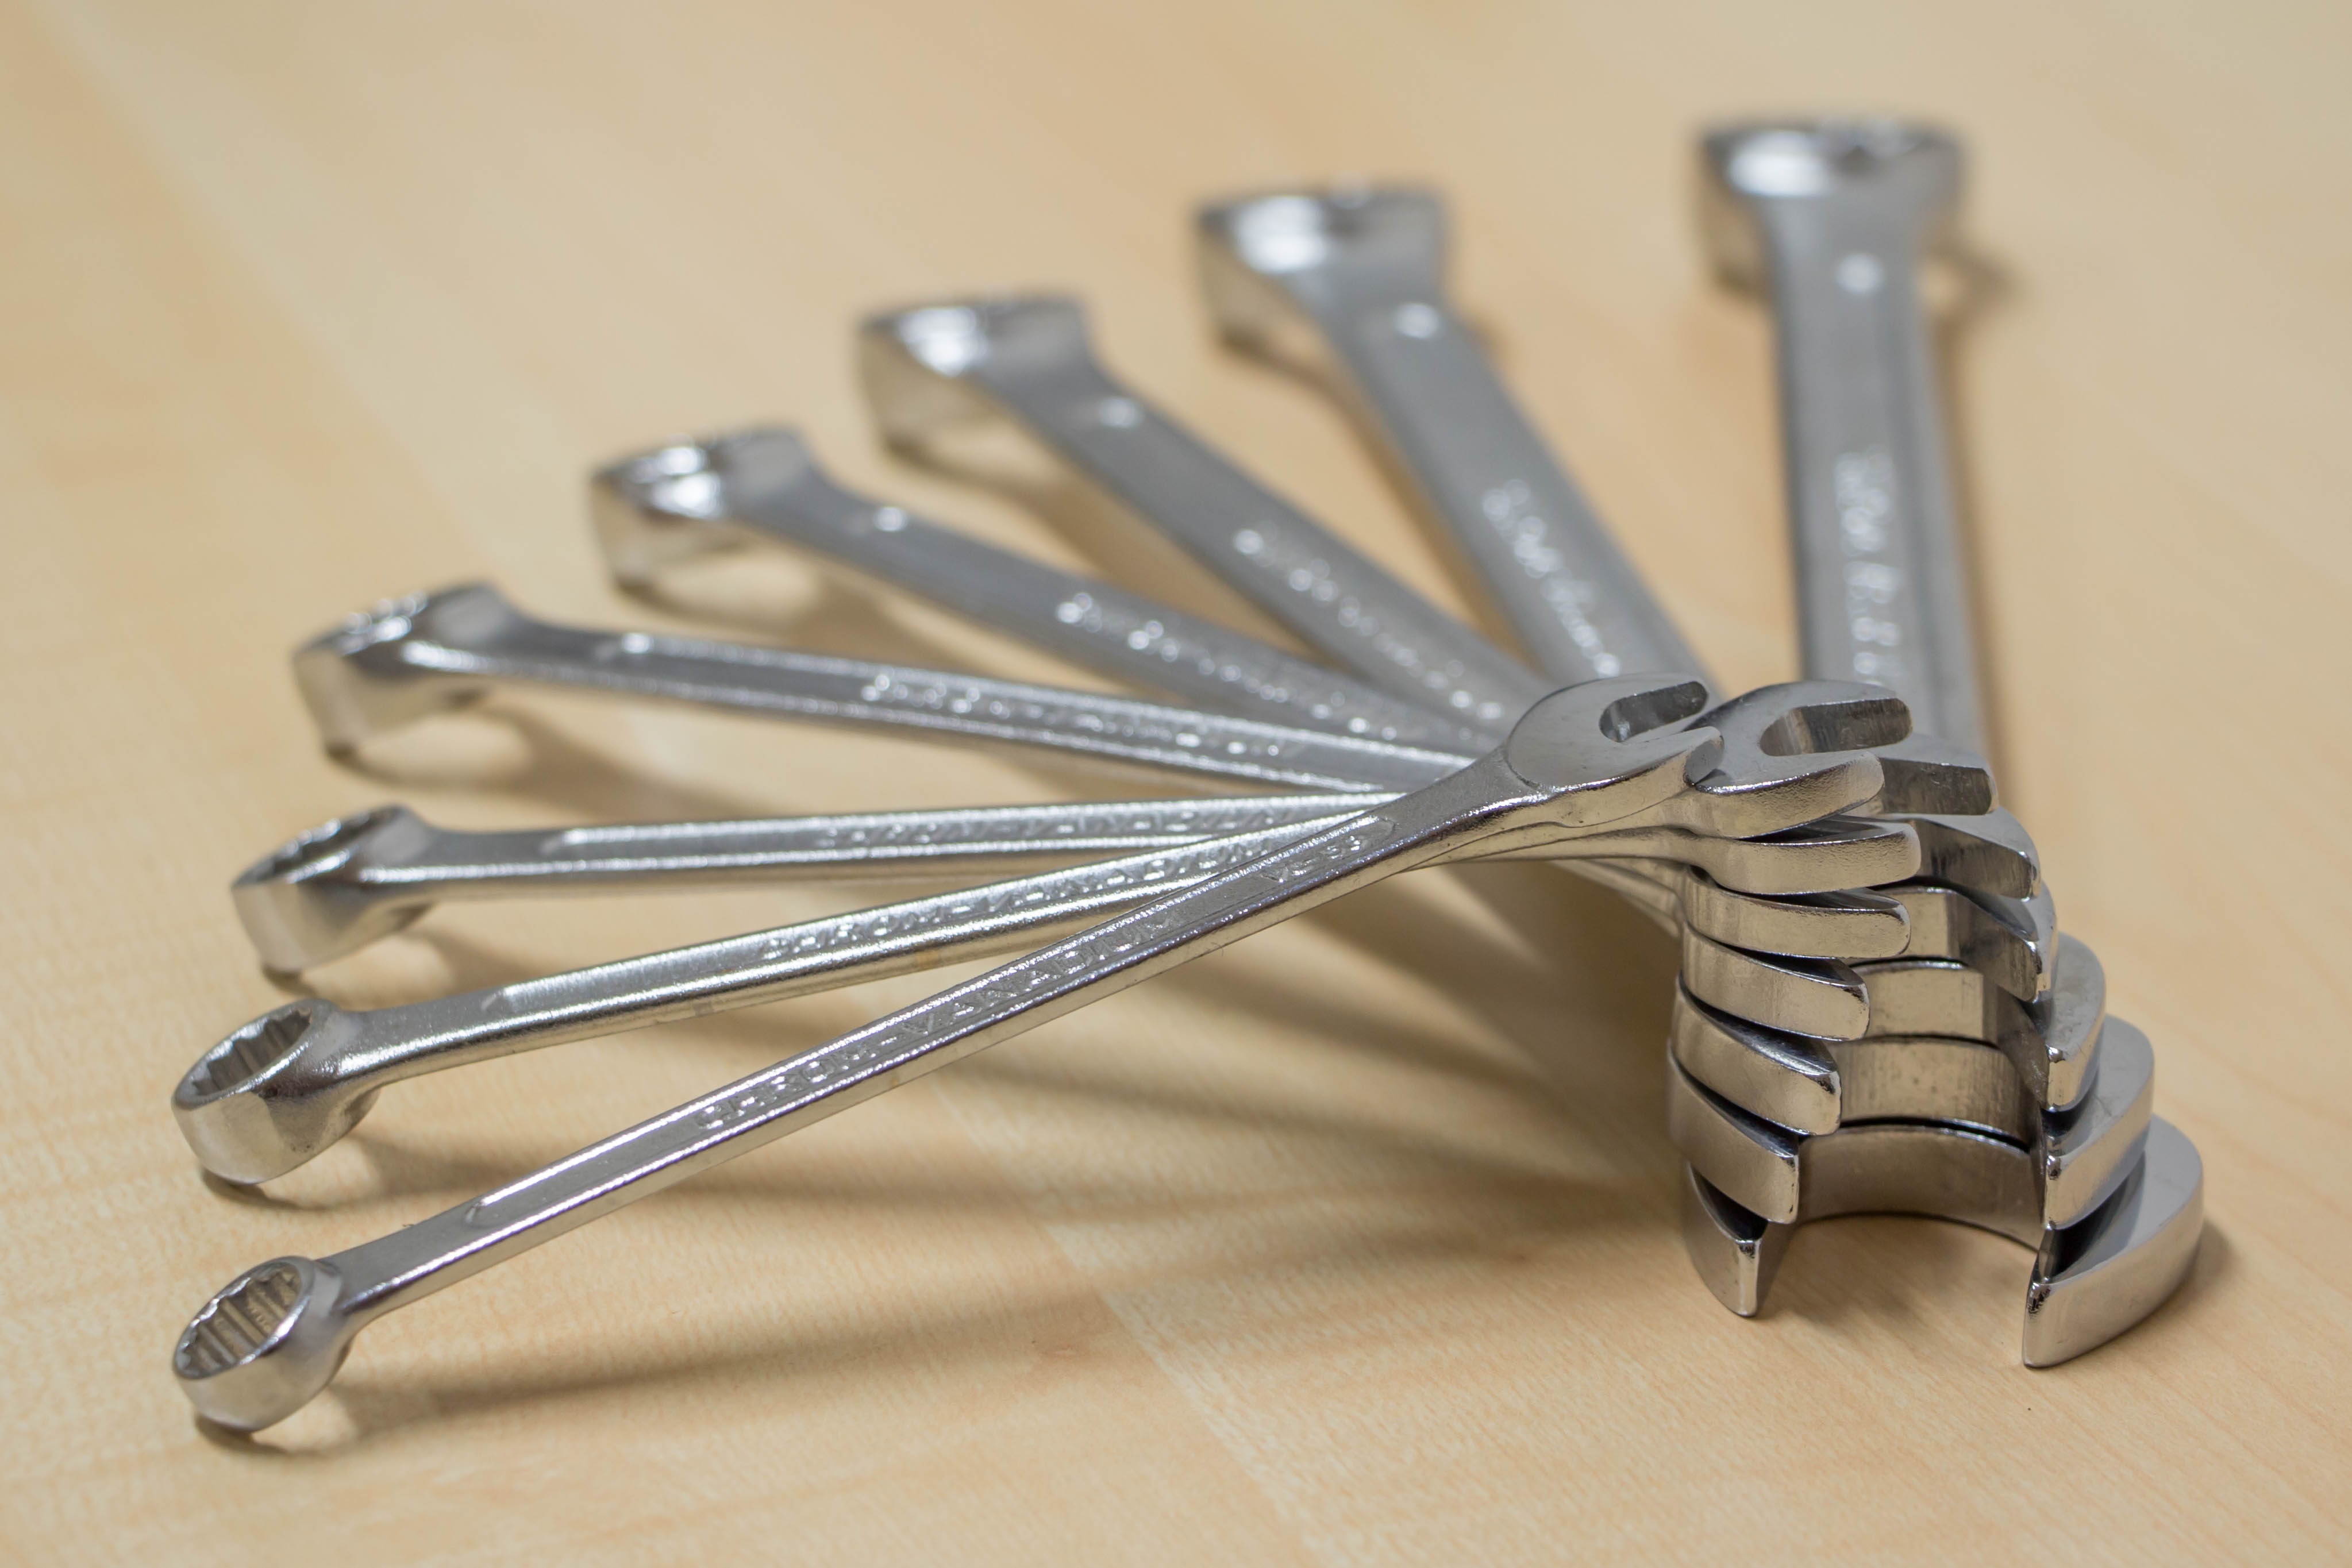
fork, cutlery, tool, workshop, metal, craft, screw, wrench, hobby, allen, spanner, hardware store